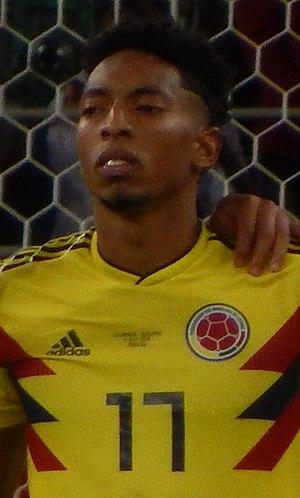
Johan Andrés Mojica Palacio, né le 21 août 1992 à Cali en Colombie, est un footballeur international colombien, qui évolue au poste de défenseur au Girona FC en Liga.